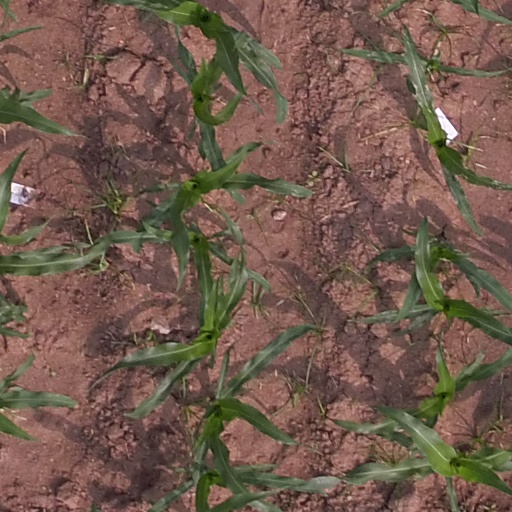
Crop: maize; corn